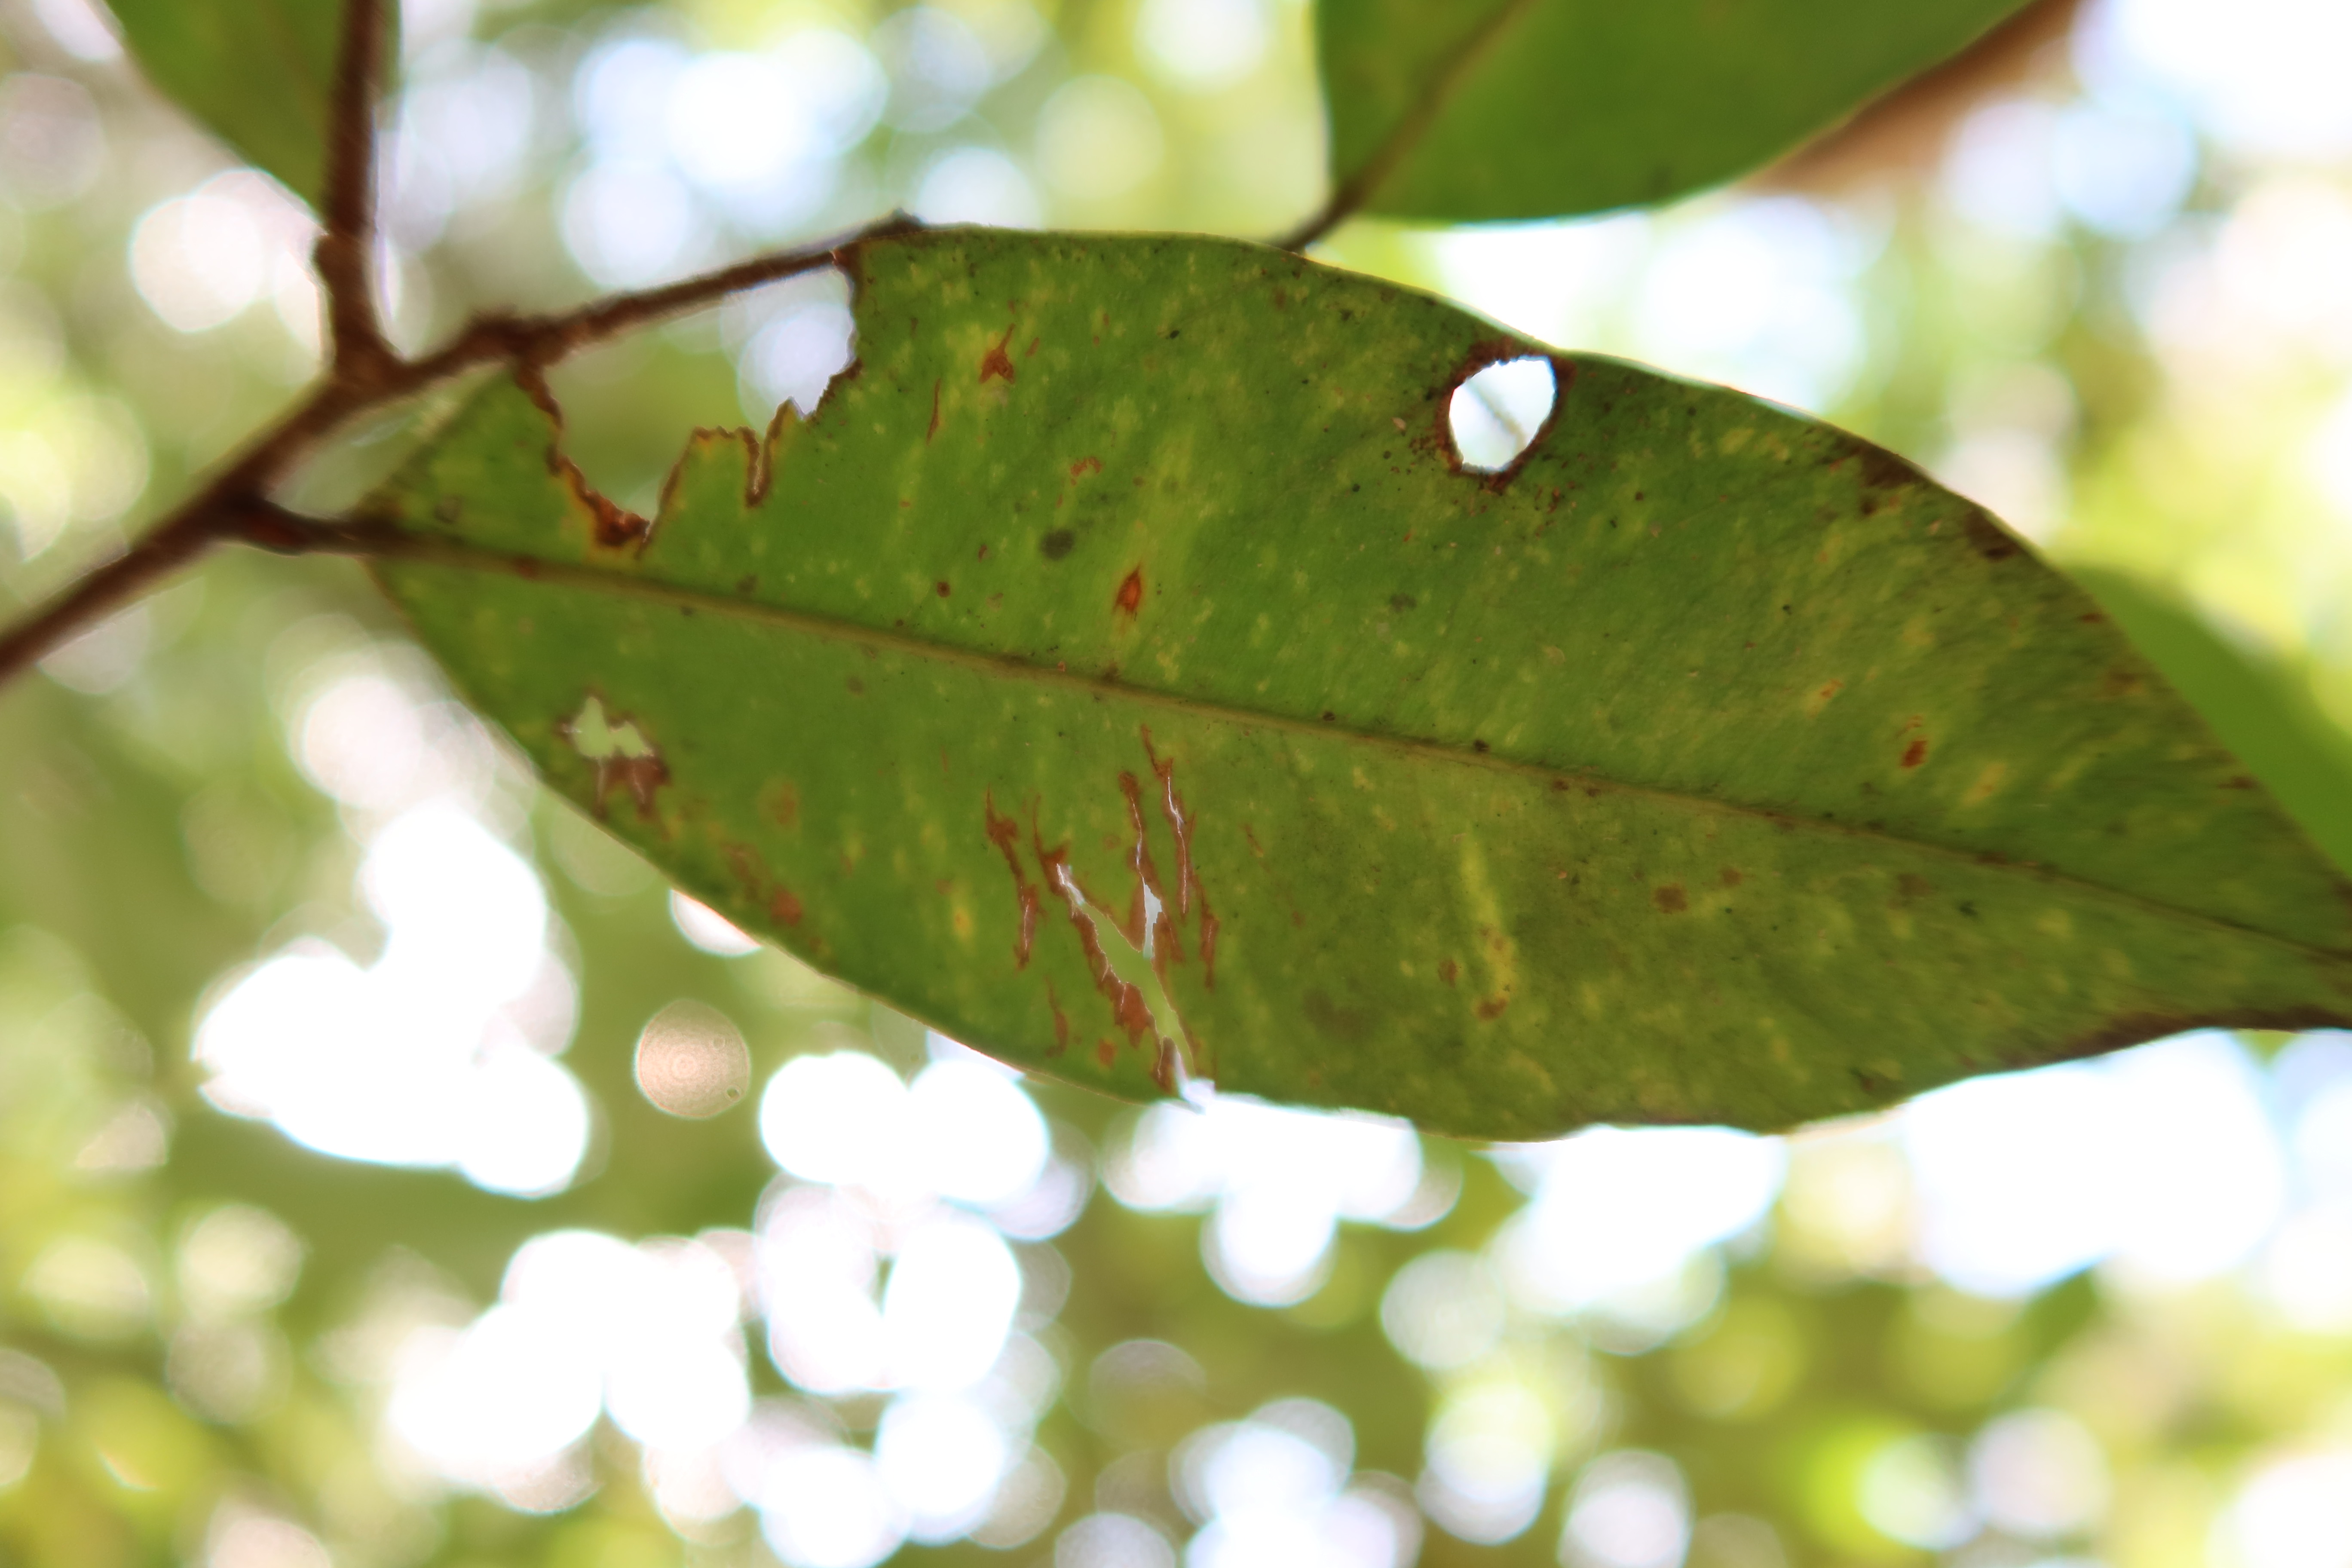
Label: Downy mildew